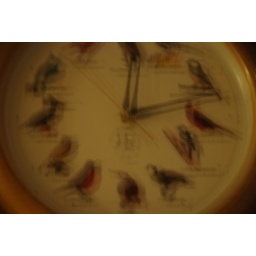
this is a clock in our house